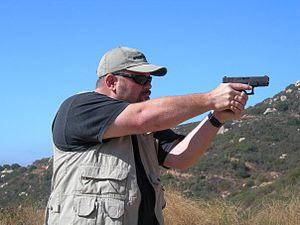
Le Glock 32 est la version en .357 SIG du Glock 23 produit depuis 2005.